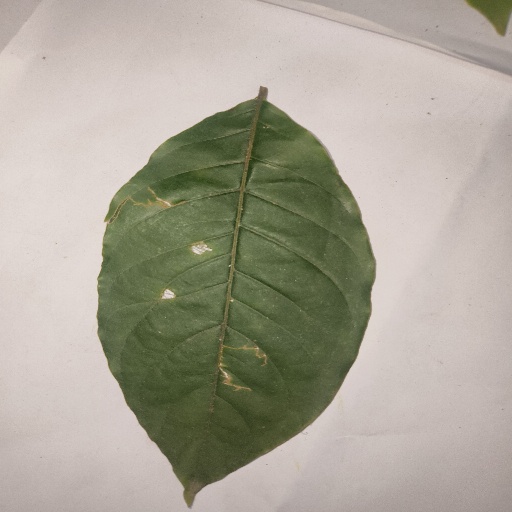
Species: HariTaki
Leaf condition: Bacterial Spot